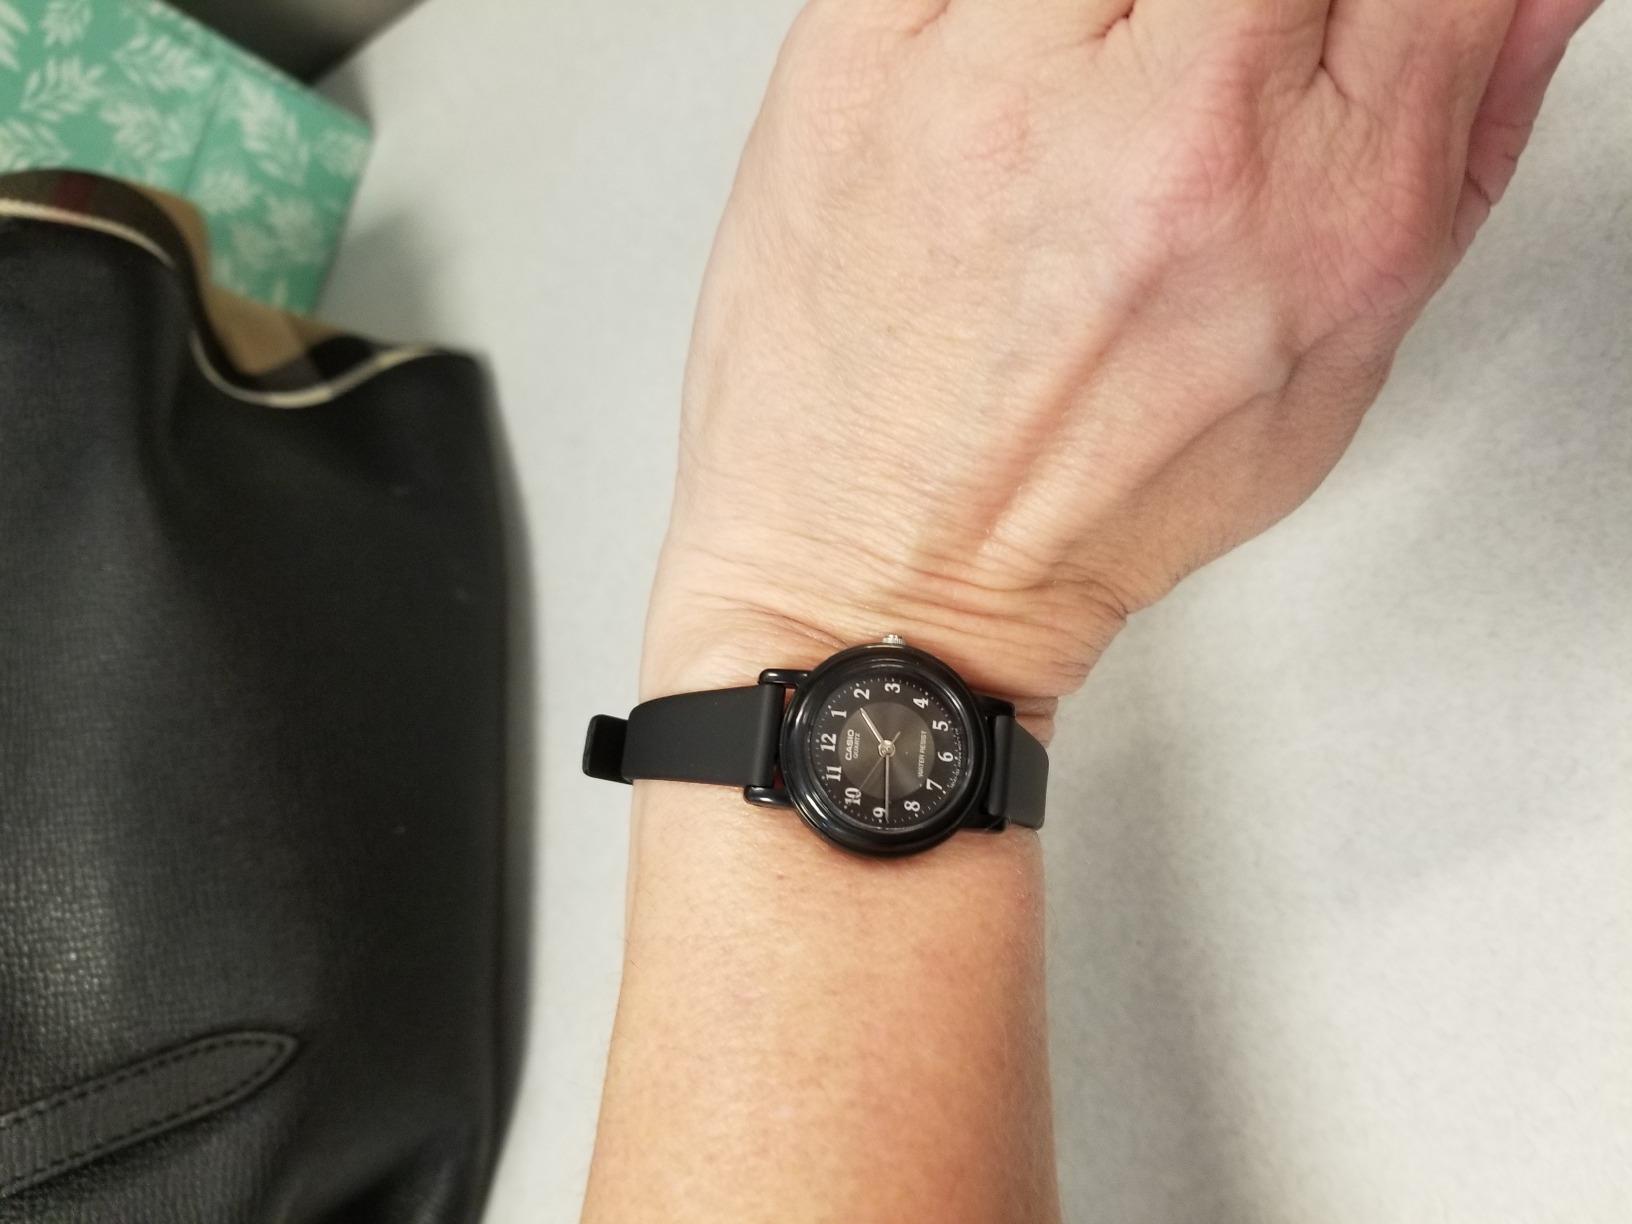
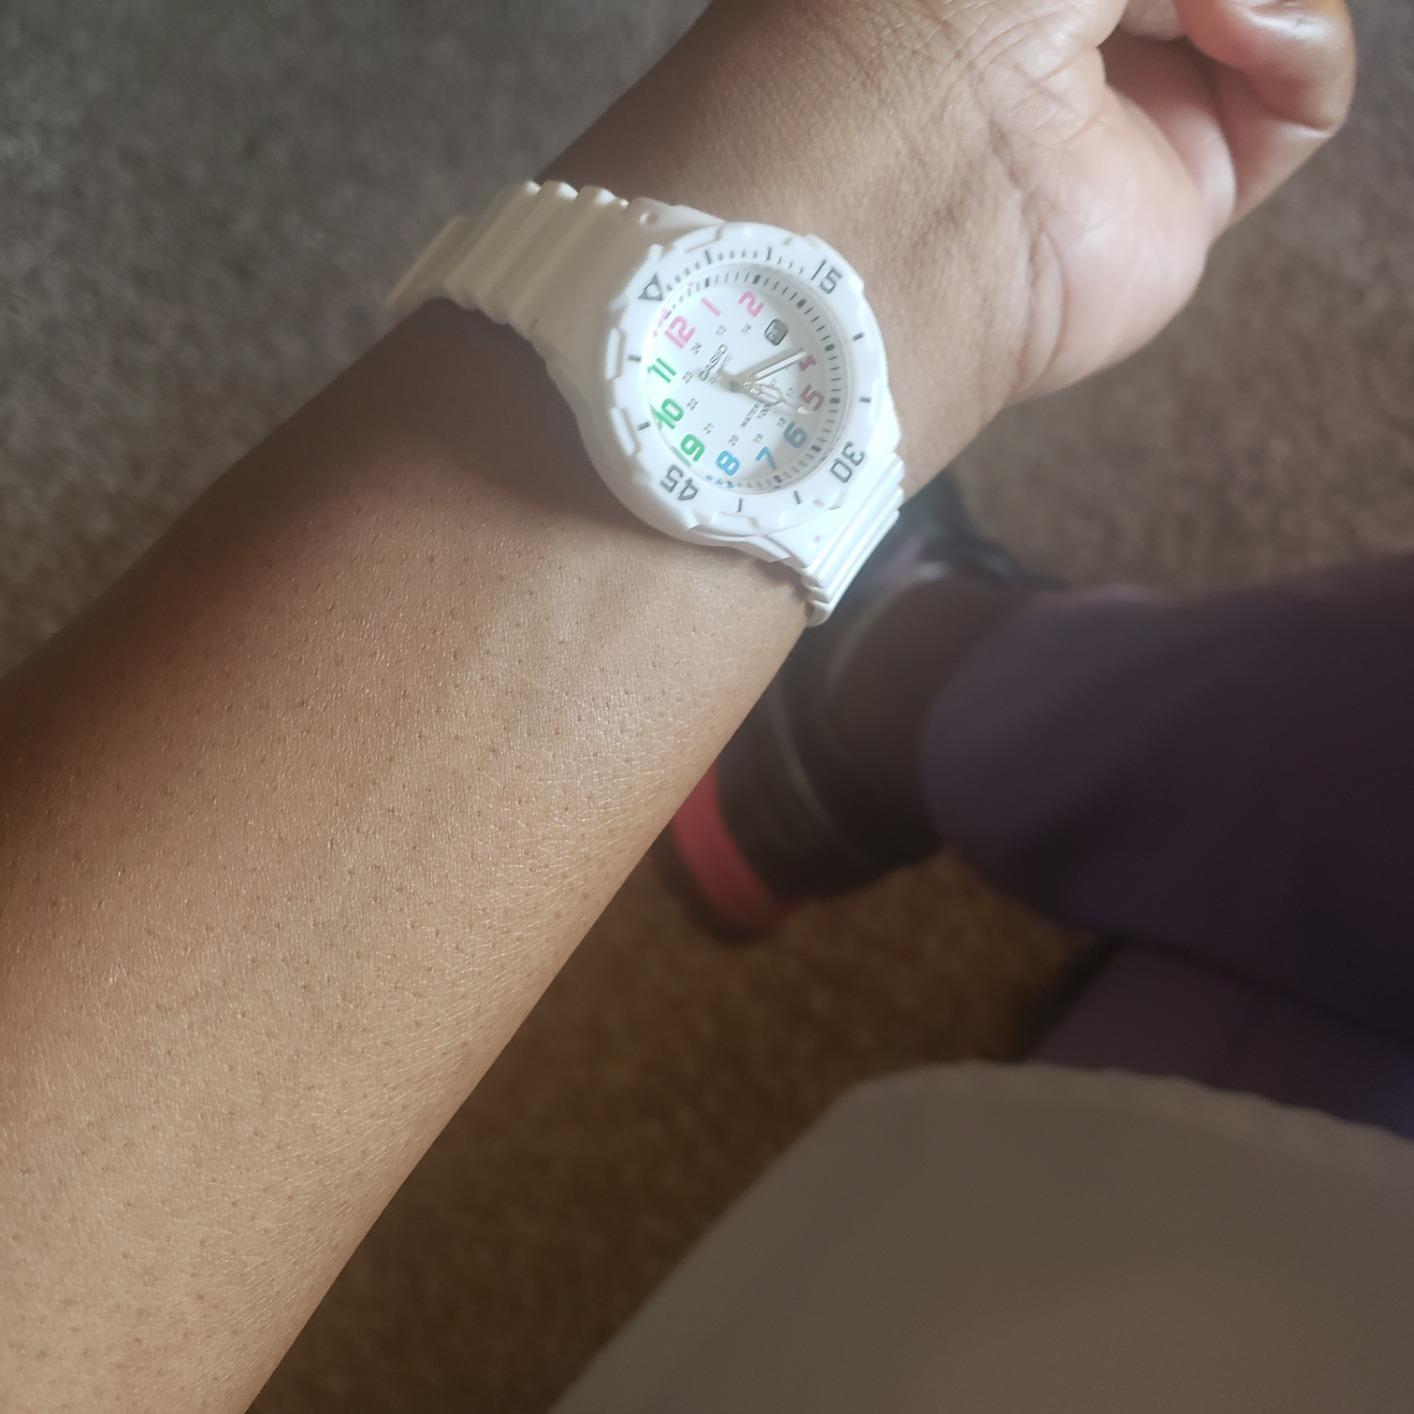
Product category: accessories_watch
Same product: no